George VIII of Georgia

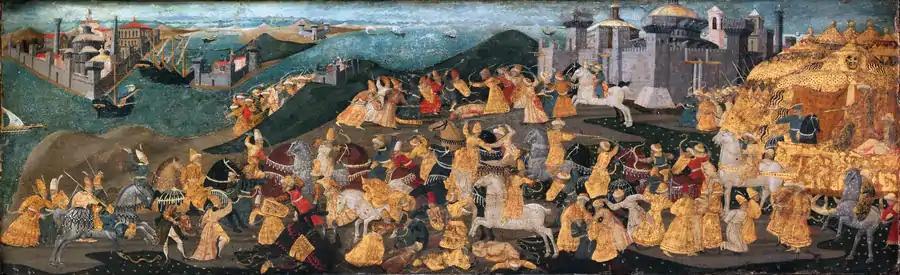
Cassone with the "Conquest of Trebizond" by Apollonio di Giovanni di Tommaso.

After his father's abdication, Vakhtang IV succeeded him as "King of Kings", a title that conferred superiority over his younger brothers. Demetrius and George, however, remained administrators of certain regions of the kingdom, but sources remain uncertain about their titles; Cyril Toumanoff and Donald Rayfield conjecture that they were still called kings, but the Georgian Chronicles only mention them as "princes". According to Vakhushti of Kartli, they did not It was not until 1445 that the king appointed George as co-ruler.